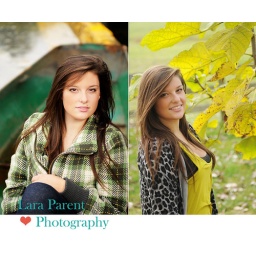
girl in green